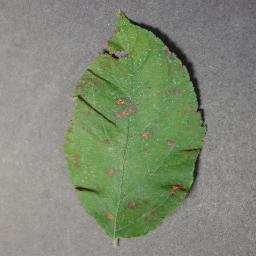
Label: Apple___Cedar_apple_rust